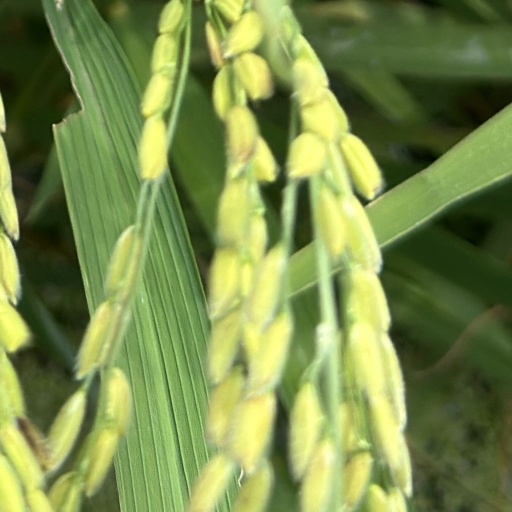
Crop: rice